Wildland–urban interface

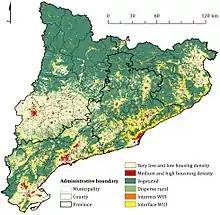
Map of the wildland–urban interface in Catalonia featuring intermix and interface zones

In the United States, the wildland–urban interface (WUI) has two definitions. The US Forest Service defines the wildland–urban interface qualitatively as a place where "humans and their development meet or intermix with wildland fuel." Communities that are within of the zone are included. A quantitative definition is provided by the Federal Register, which defines WUI areas as those containing at least one housing unit per .